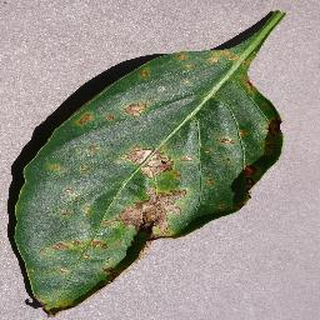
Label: bell_pepper_bacterial_spot